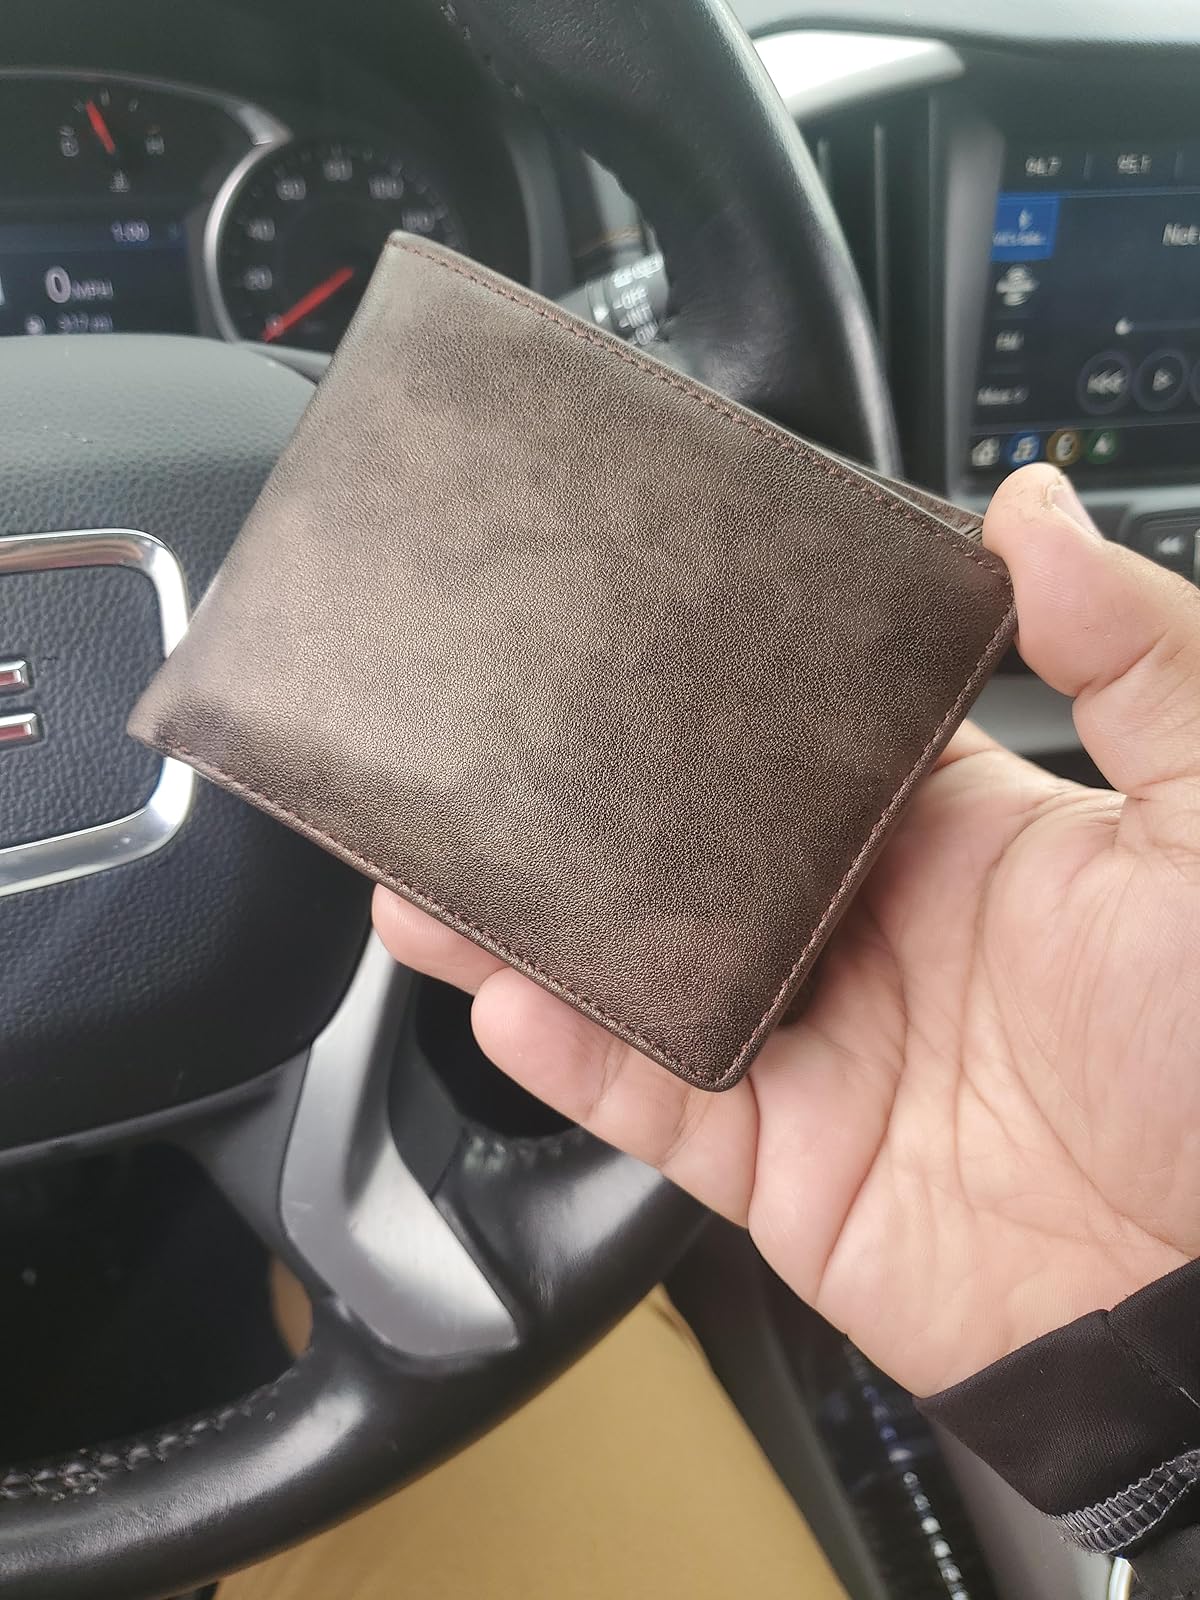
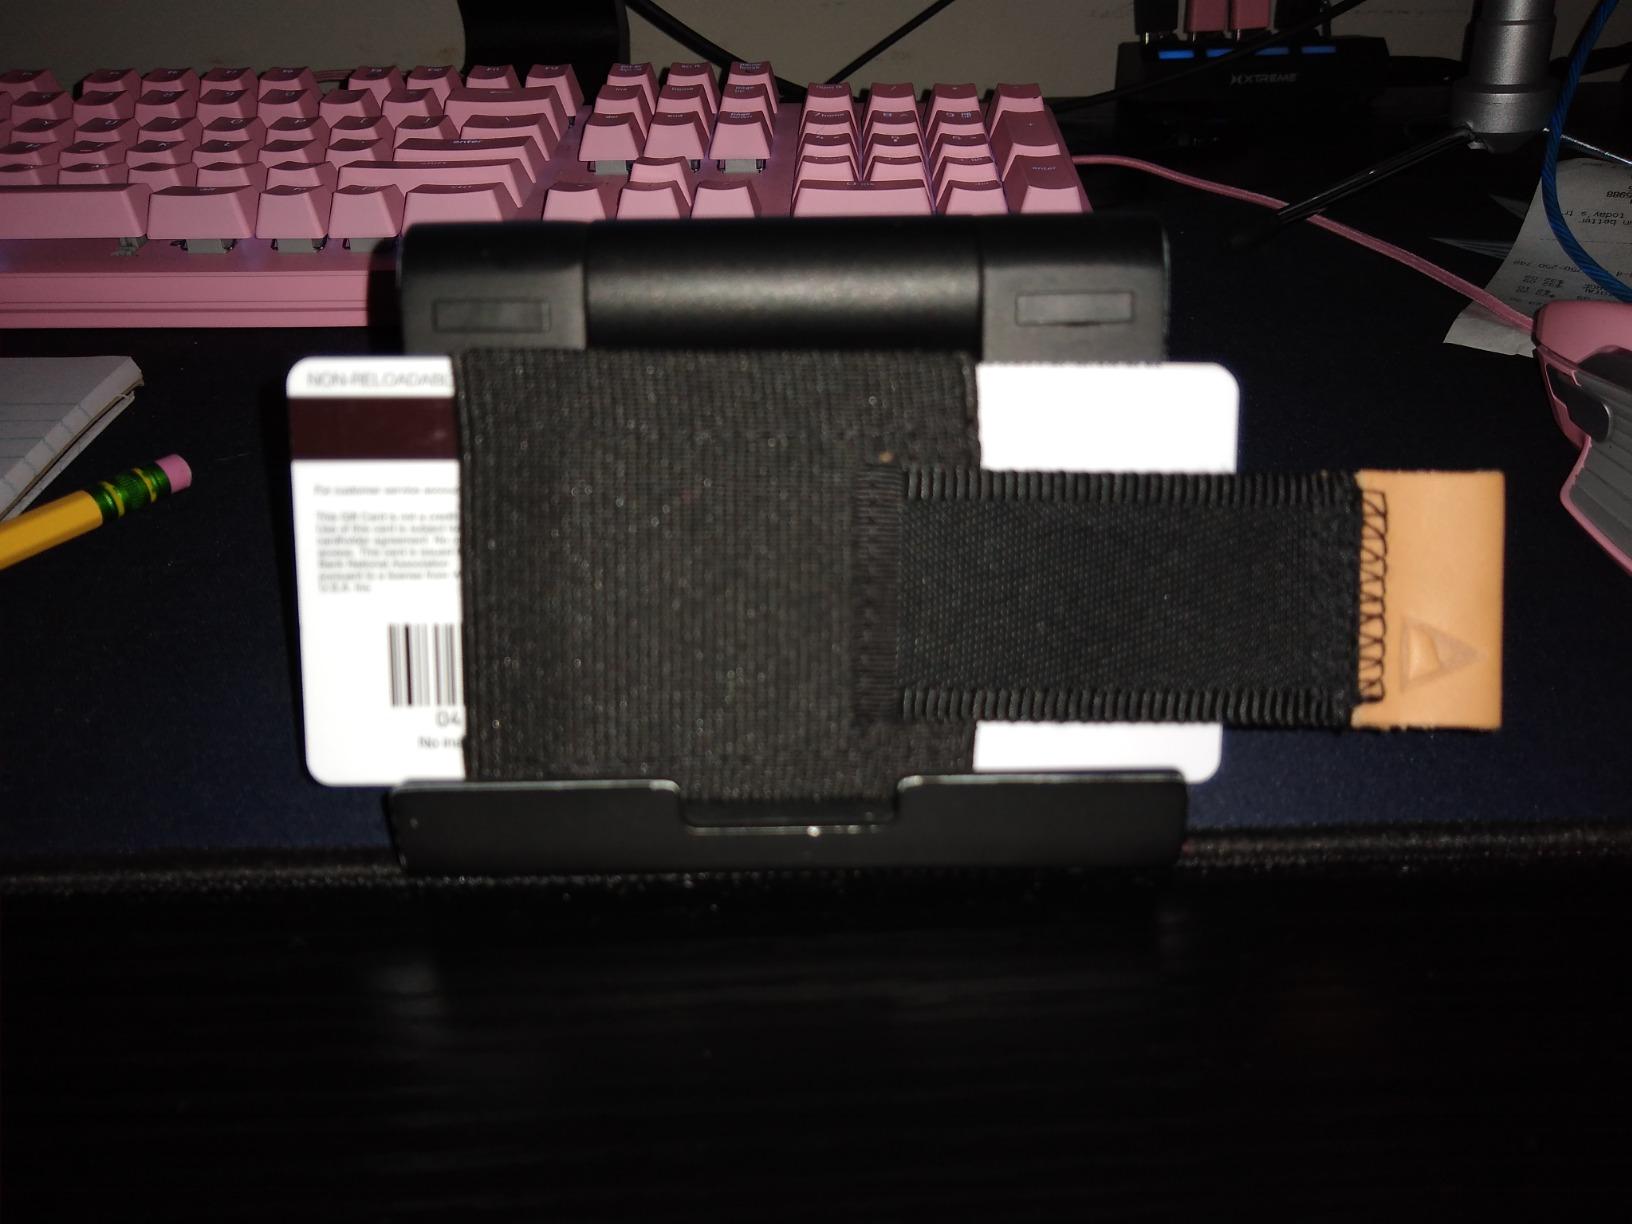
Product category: accessories_wallet
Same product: no